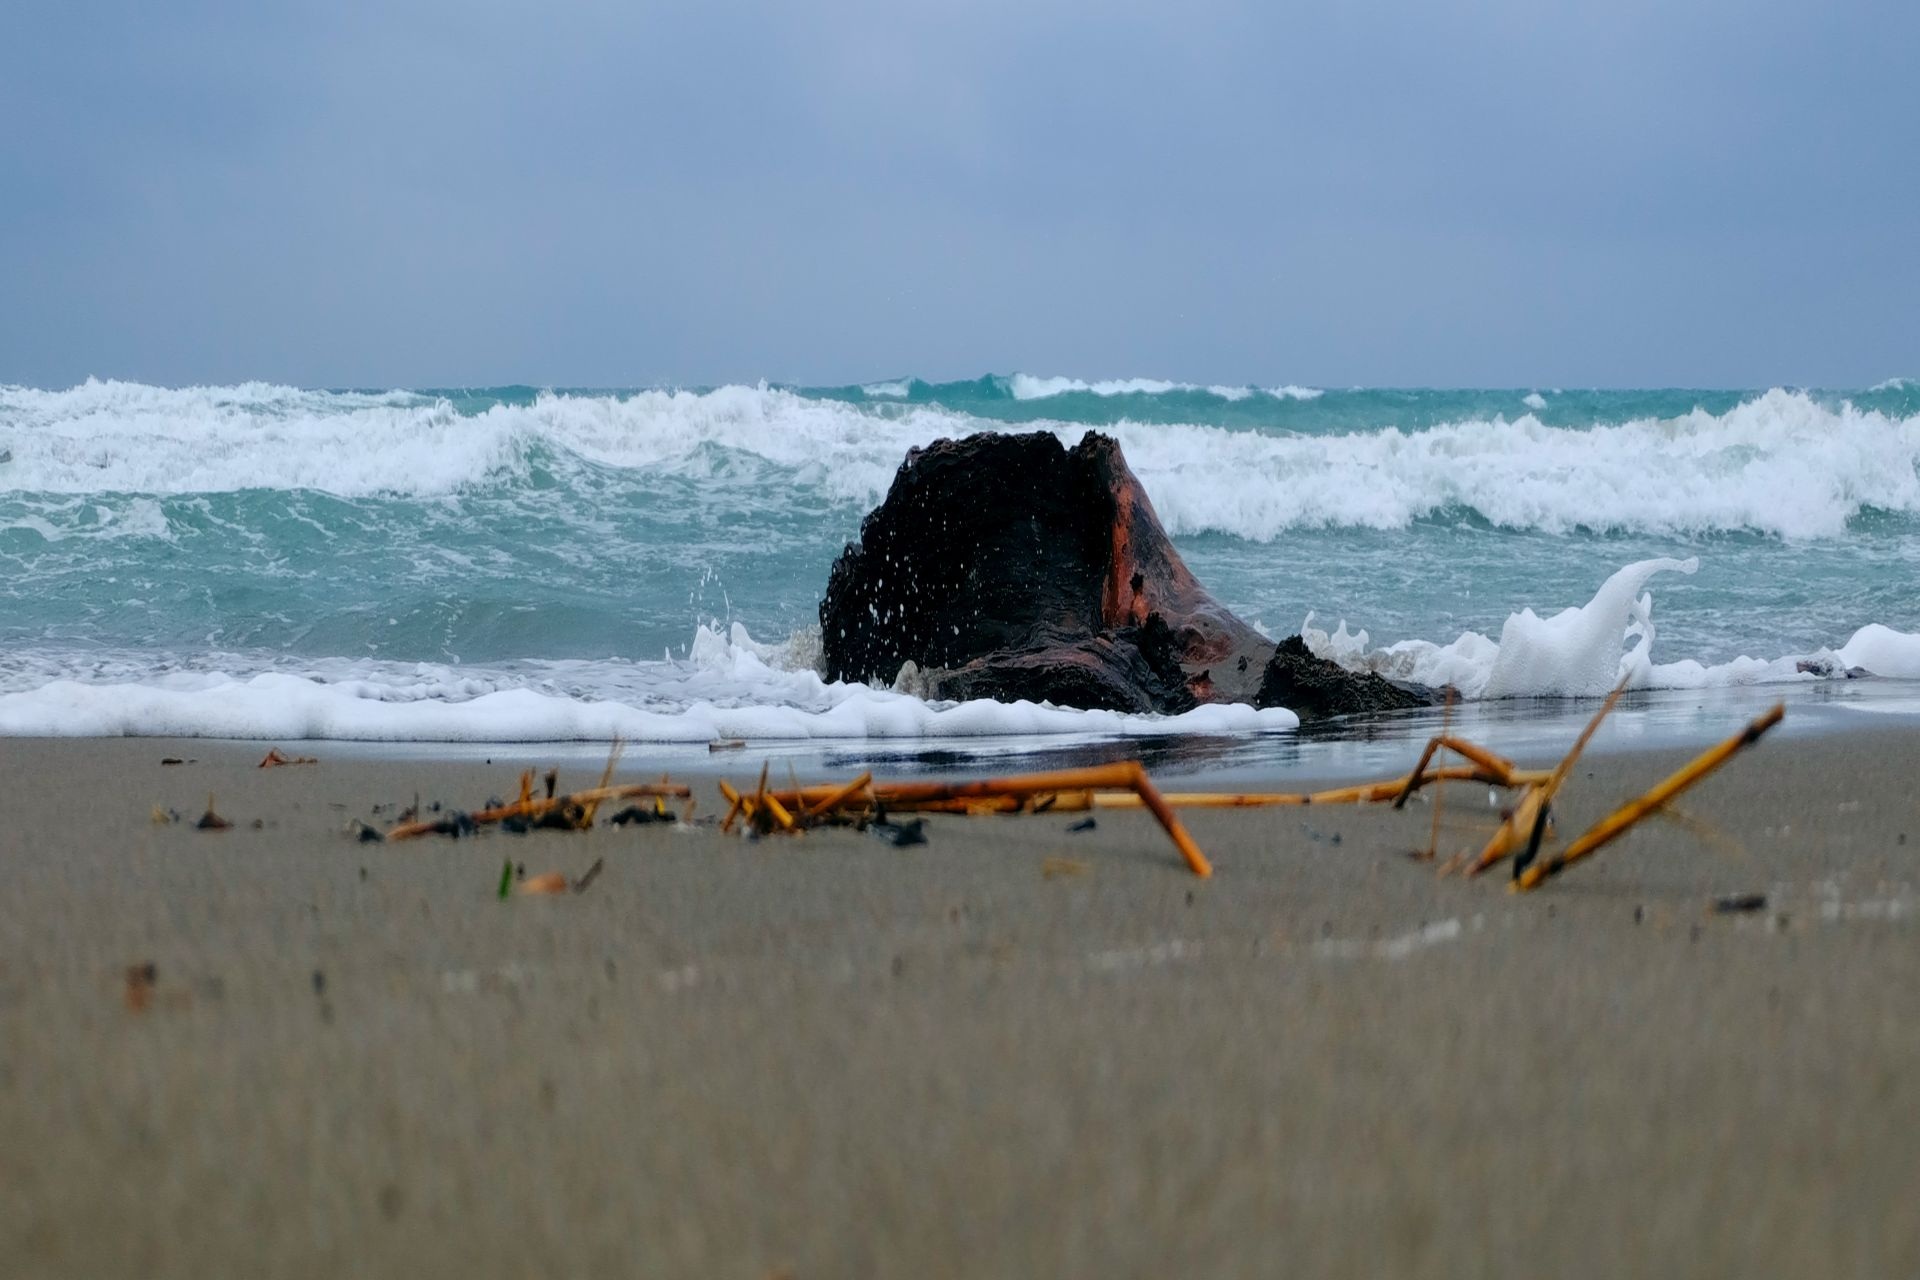
beach, sea, coast, water, sand, ocean, horizon, shore, wave, wind, bay, body of water, stormy, cape, drift wood, wind wave